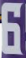
Number: 6